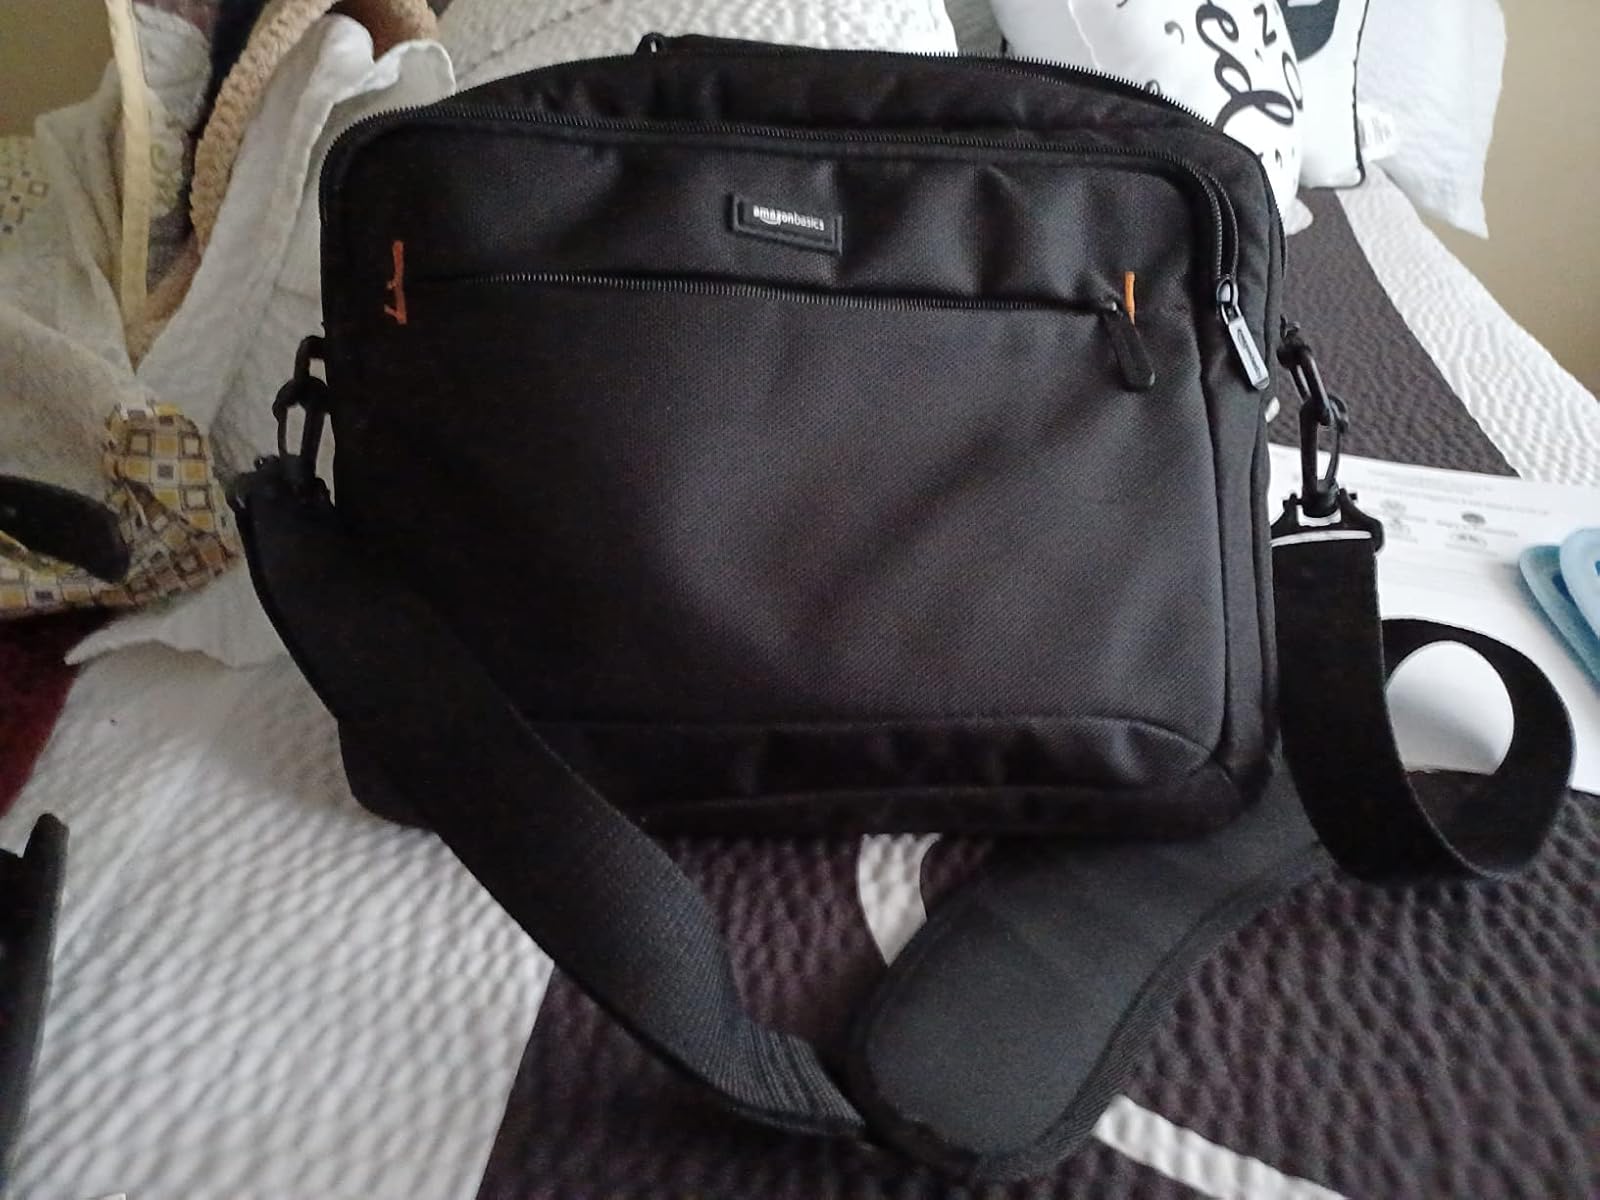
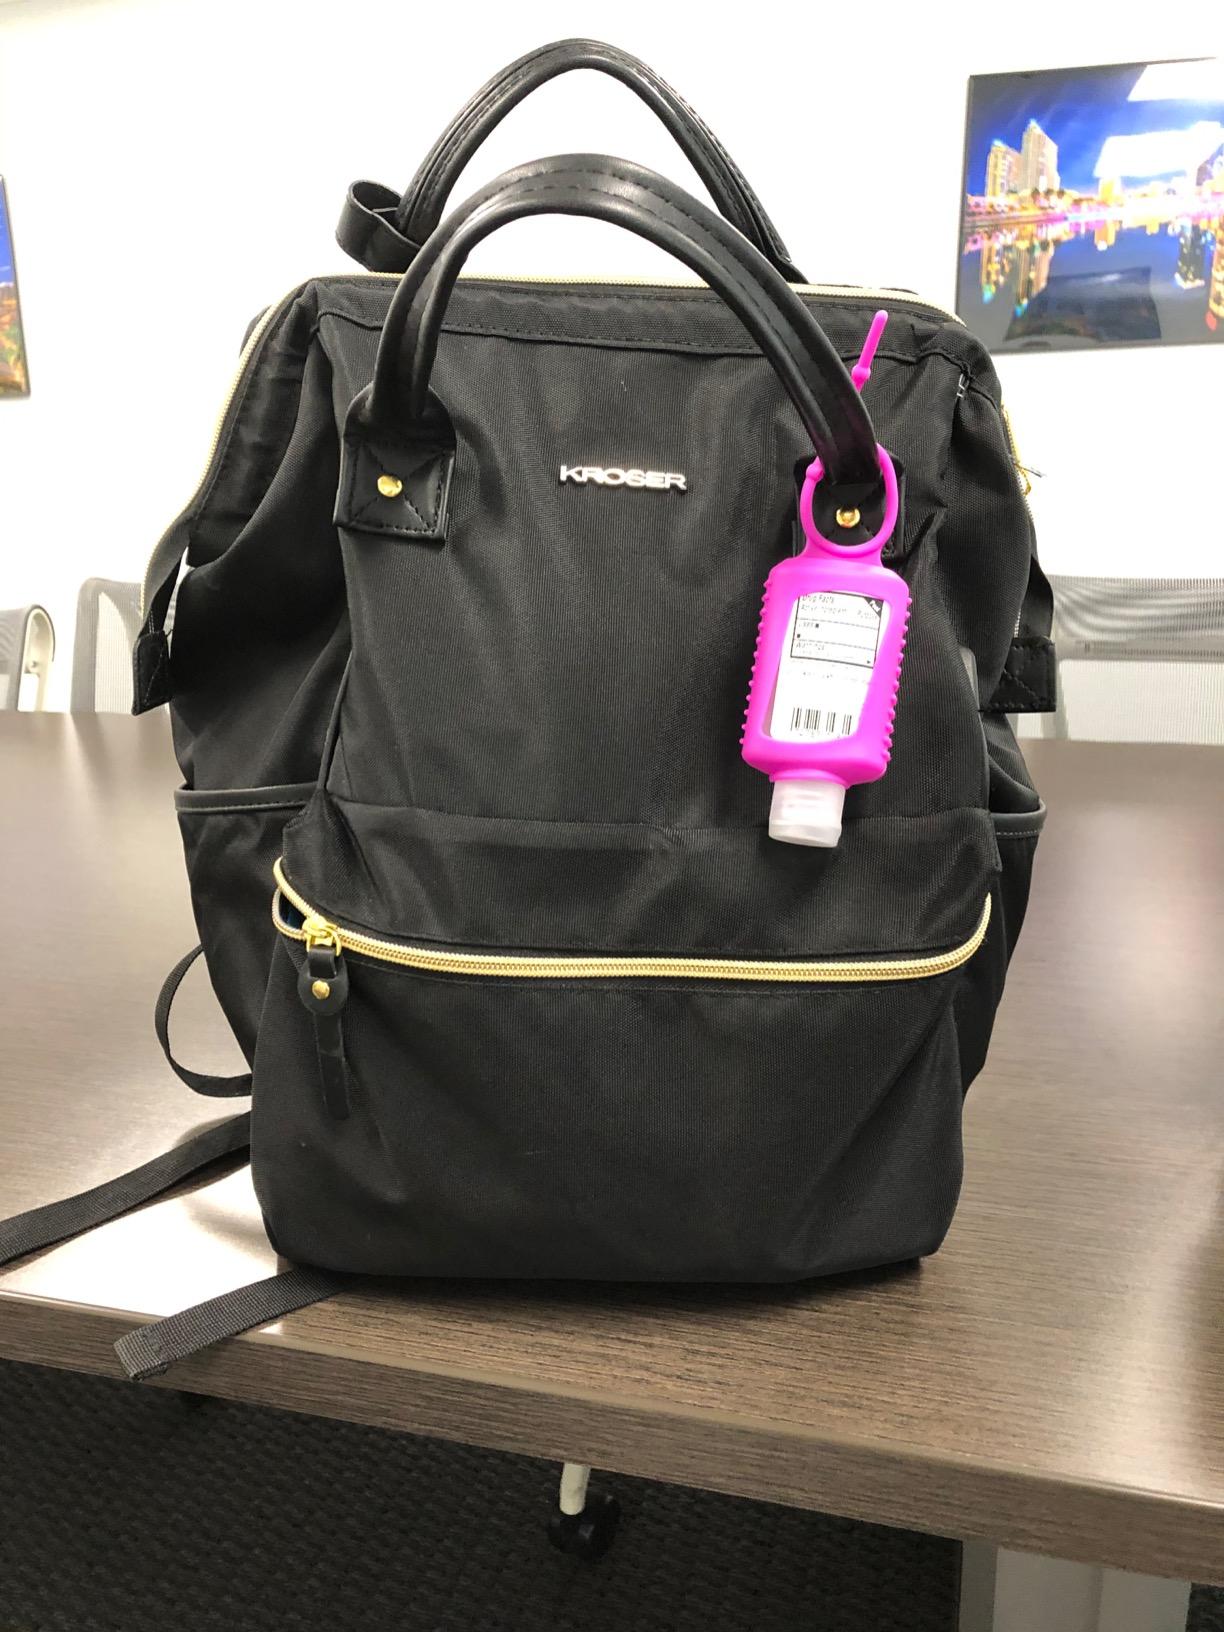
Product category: bag
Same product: no